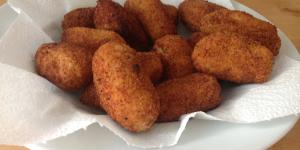
croquetas de pollo estilo cubano